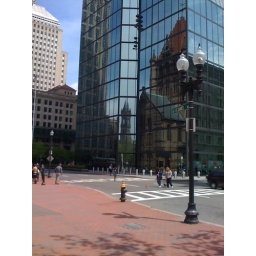
Over by Boston Commons, the fantastic architecture of the past falls neatly within the confines of a shiny blue sky scraper.